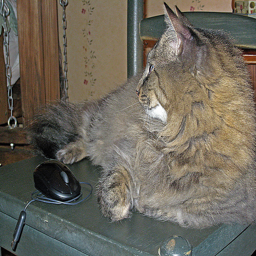
Large adult grey cat lying on shelf with computer mouse.
A large cat laying on top of a chair next to a mouse.
A cat sits beside a USB mouse laying on a table.
A large fluffy cat is sitting on a chair next to a computer mouse.
A cat sitting next to an unplugged computer mouse.